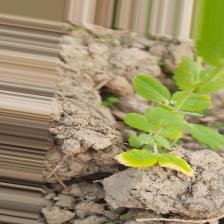
Label: Ascochyta blight